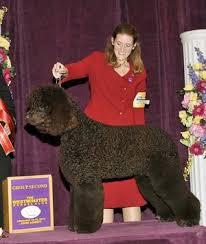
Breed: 219-n000066-Irish_water_spaniel